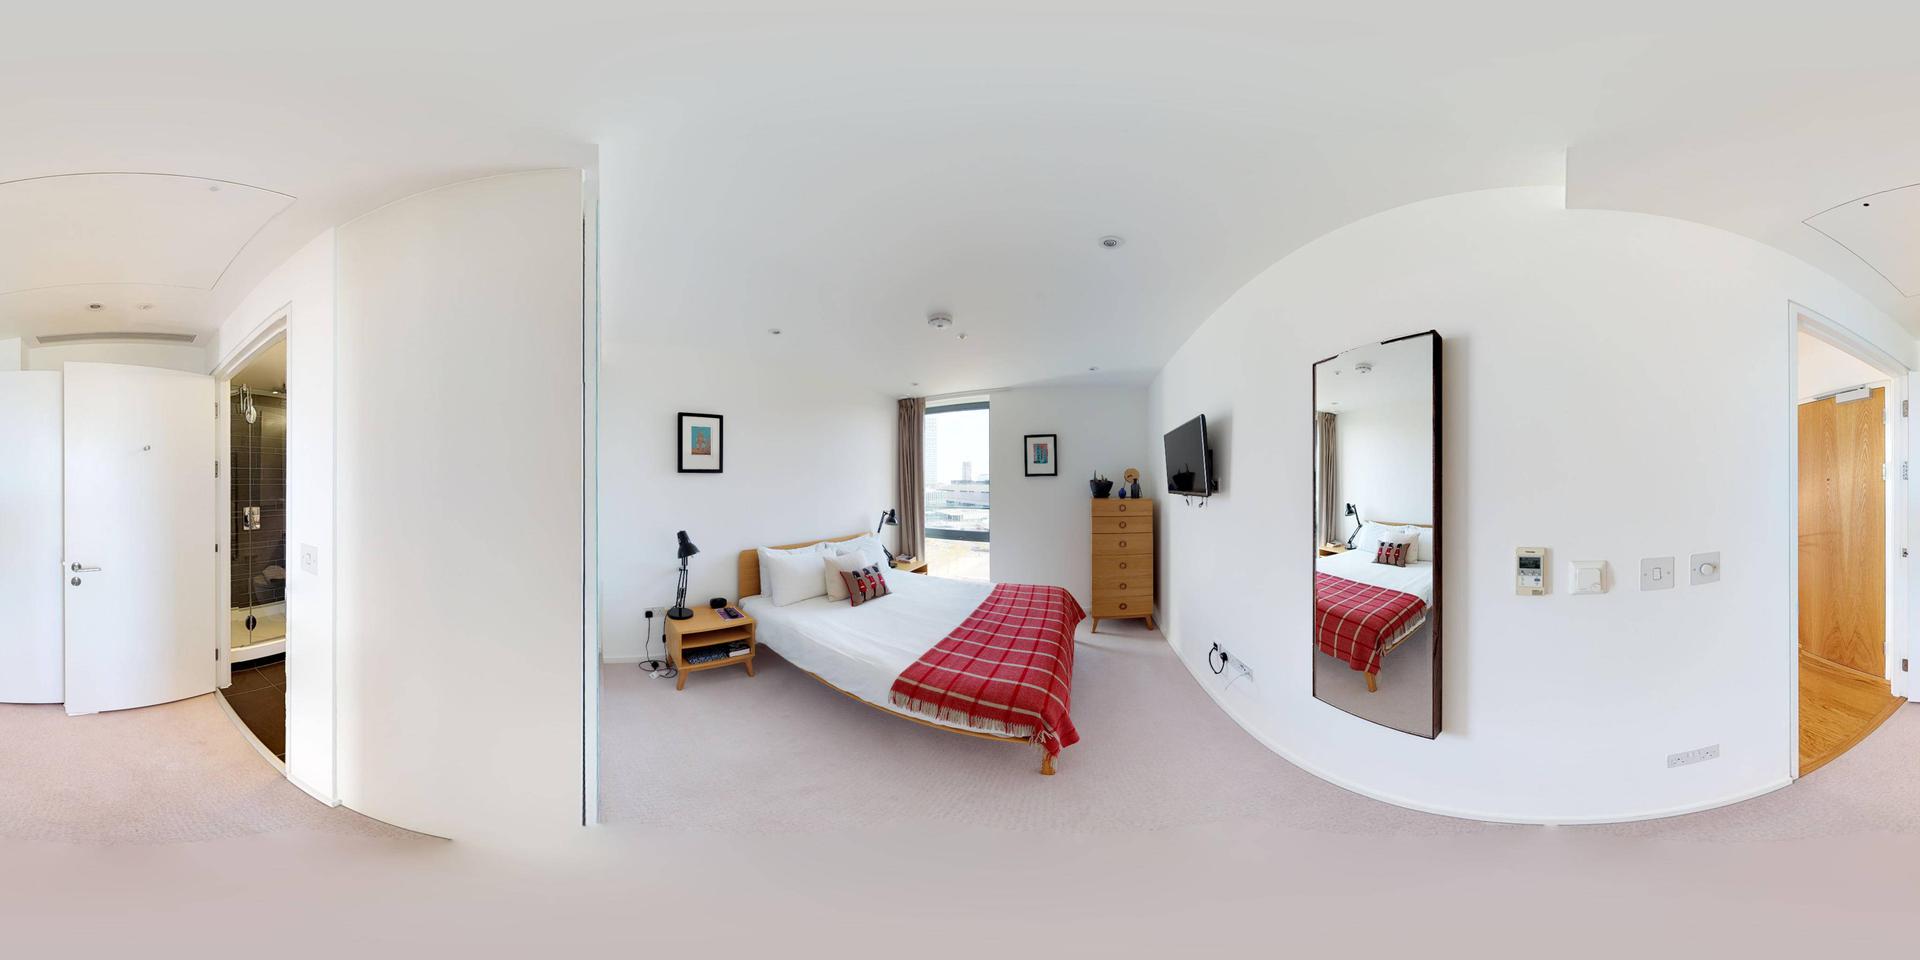
Referred object: TV across from the bed

Referred object: the tall chest of drawers opposite the bedside table